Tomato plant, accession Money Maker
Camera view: tilt-top (135 deg); turntable rotation: 240 degrees
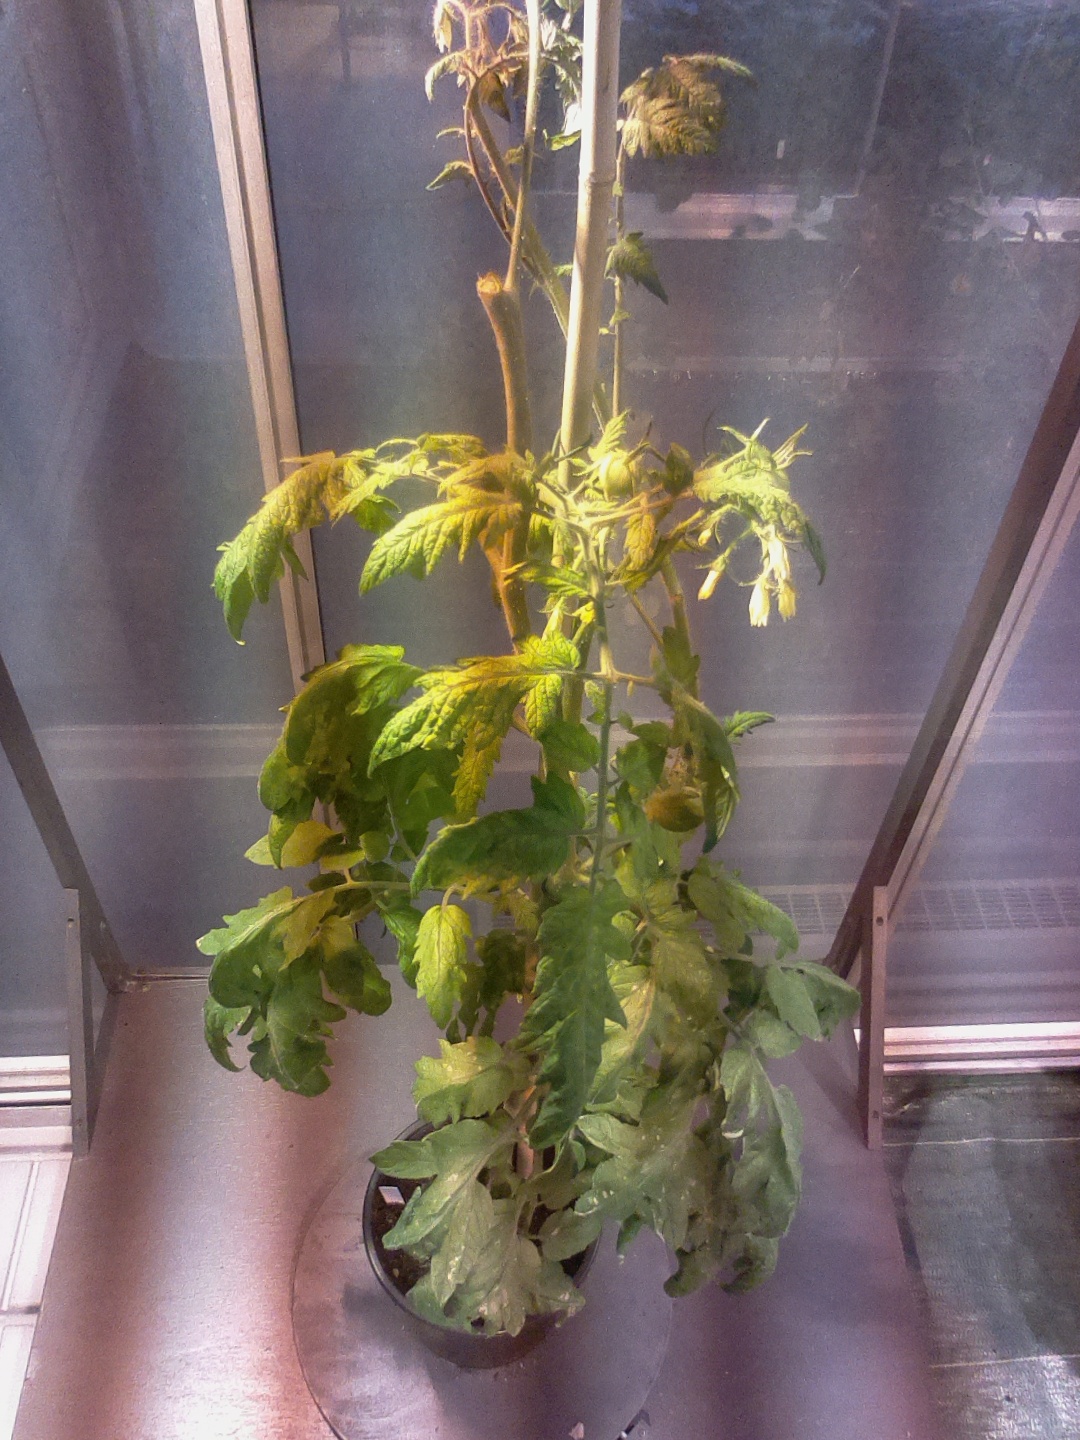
BBCH growth stage 74: 40%-50% of final fruit size